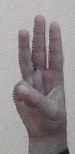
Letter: thaa